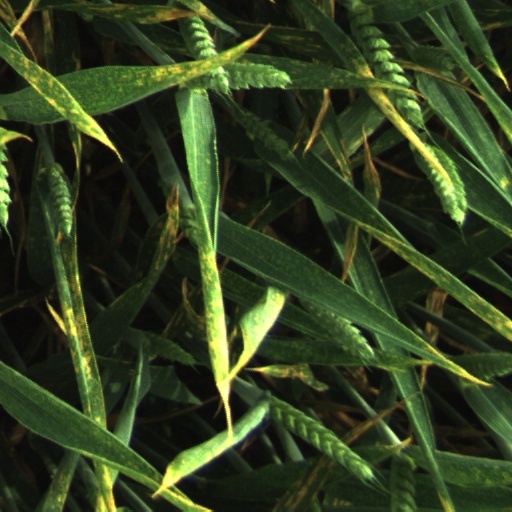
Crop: wheat